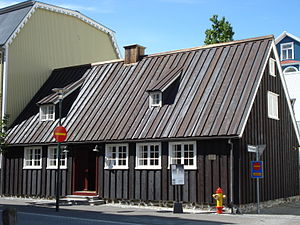
Reykjavik / Historie / Reykjavík bliver hovedstad
Fógetahúsið i Aðalstræti 10. bygget 1762 er det ældste hus í Reykjavík.
Reykjavík er hovedstaden og den største by i Island. Byen dækker et areal på 274 km² på halvøen Reykjanesskagi på Islands sydvestlige side.